Star Wars Instant Adventures

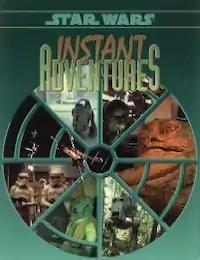
Cover art by Lucasfilm

Instant Adventures is an anthology of short adventures published by West End Games (WEG) in 1997 for "", itself based on the "Star Wars" franchise.